Uniform polytope

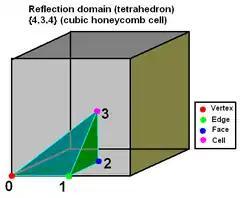
Example tetrahedron in cubic honeycomb cell. "There are 3 right dihedral angles (2 intersecting perpendicular mirrors): Edges 1 to 2, 0 to 2, and 1 to 3."

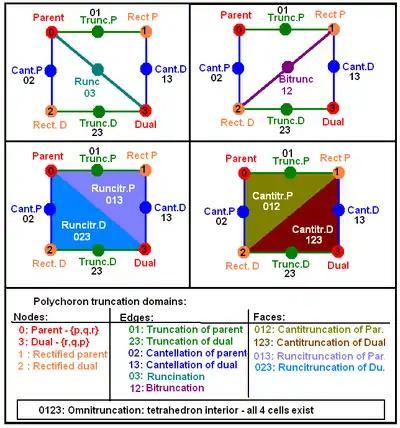
Summary chart of truncation operations

Every regular polytope can be seen as the images of a fundamental region in a small number of mirrors. In a 4-dimensional polytope (or 3-dimensional cubic honeycomb) the fundamental region is bounded by four mirrors. A mirror in 4-space is a three-dimensional hyperplane, but it is more convenient for our purposes to consider only its two-dimensional intersection with the three-dimensional surface of the hypersphere; thus the mirrors form an irregular tetrahedron.